Rescue

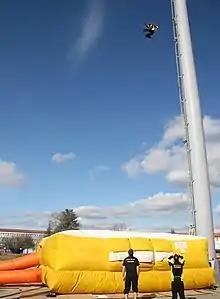
Rescue cushion

Rescue comprises responsive operations that usually involve the saving of life, removal from danger, liberation from restraint, or the urgent treatment of injuries after an incident. It may be facilitated by a range of tools and equipment necessary to deal with the specific circumstances.